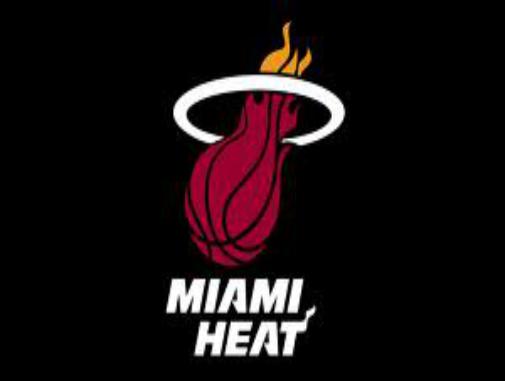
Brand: Heat-2
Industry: Clothes